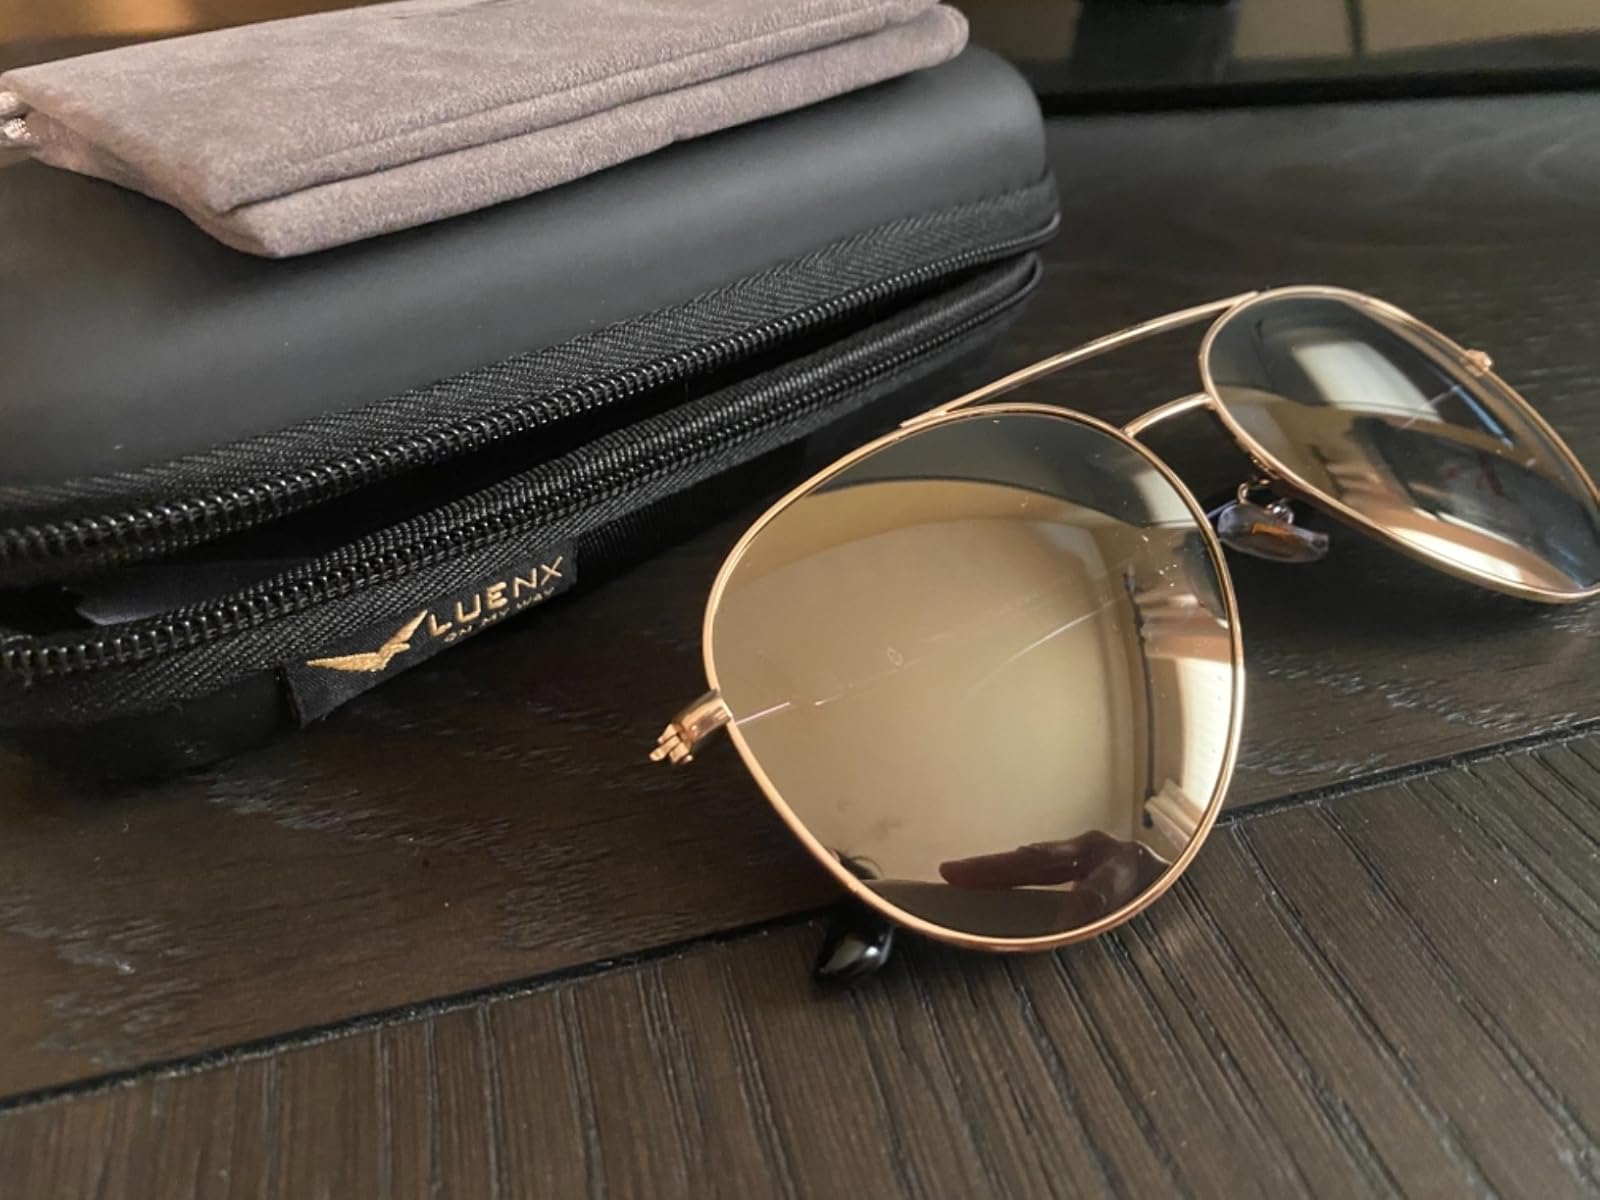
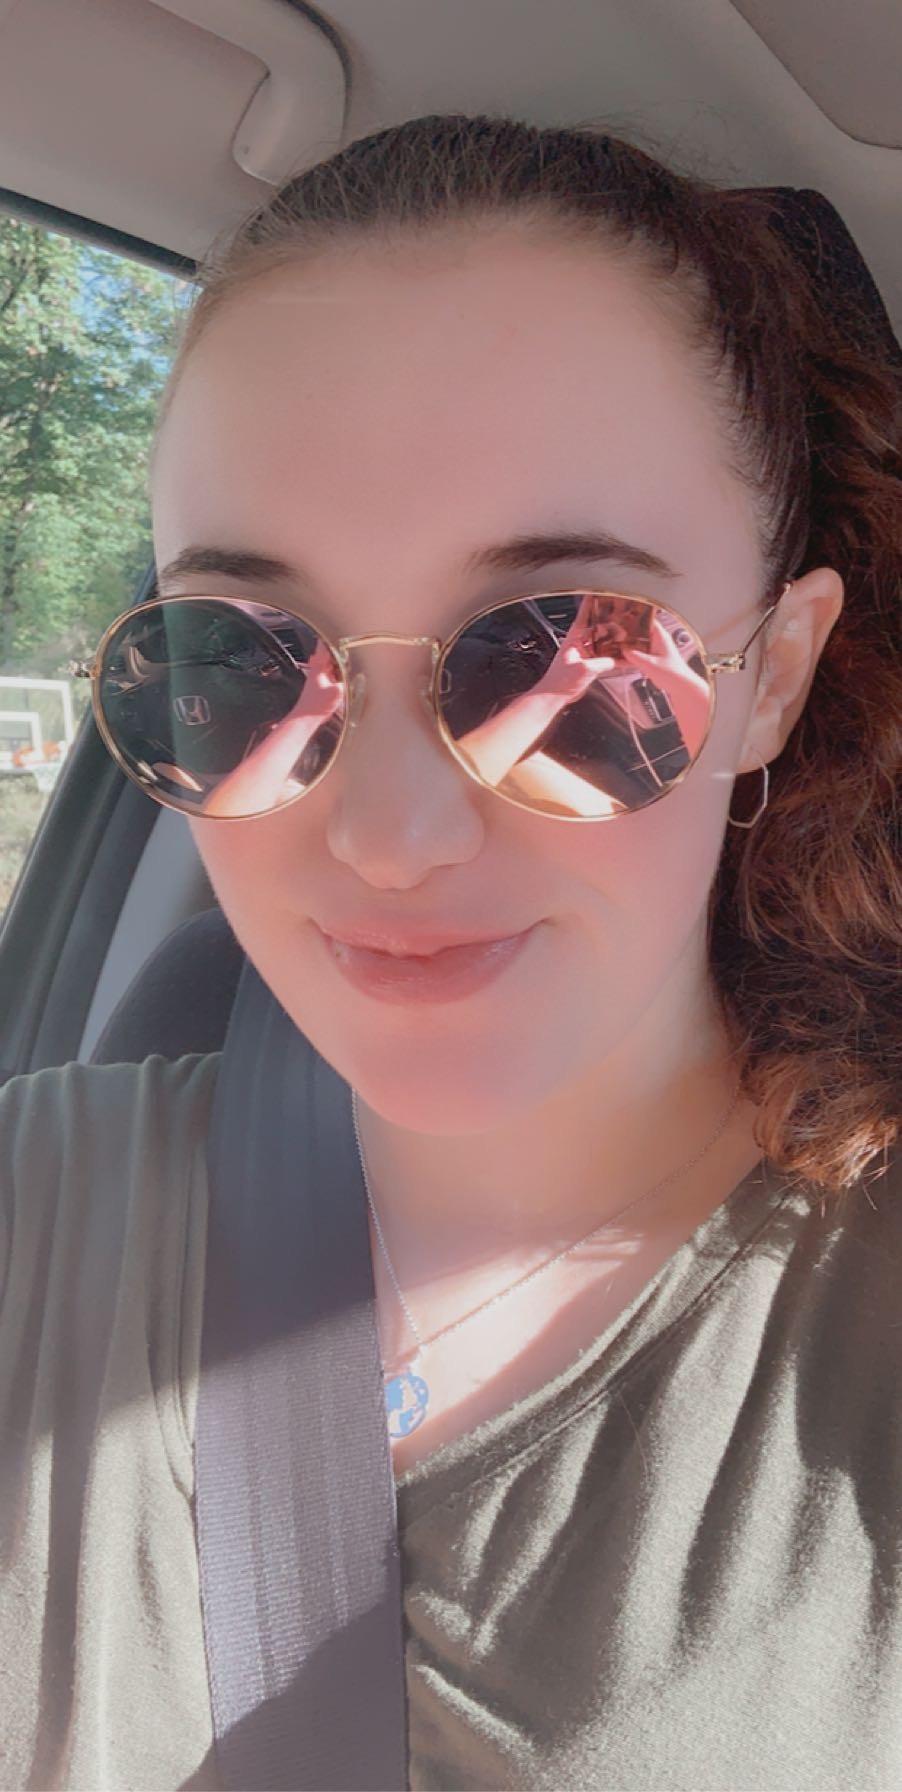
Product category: accessories_sunglasses
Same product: no